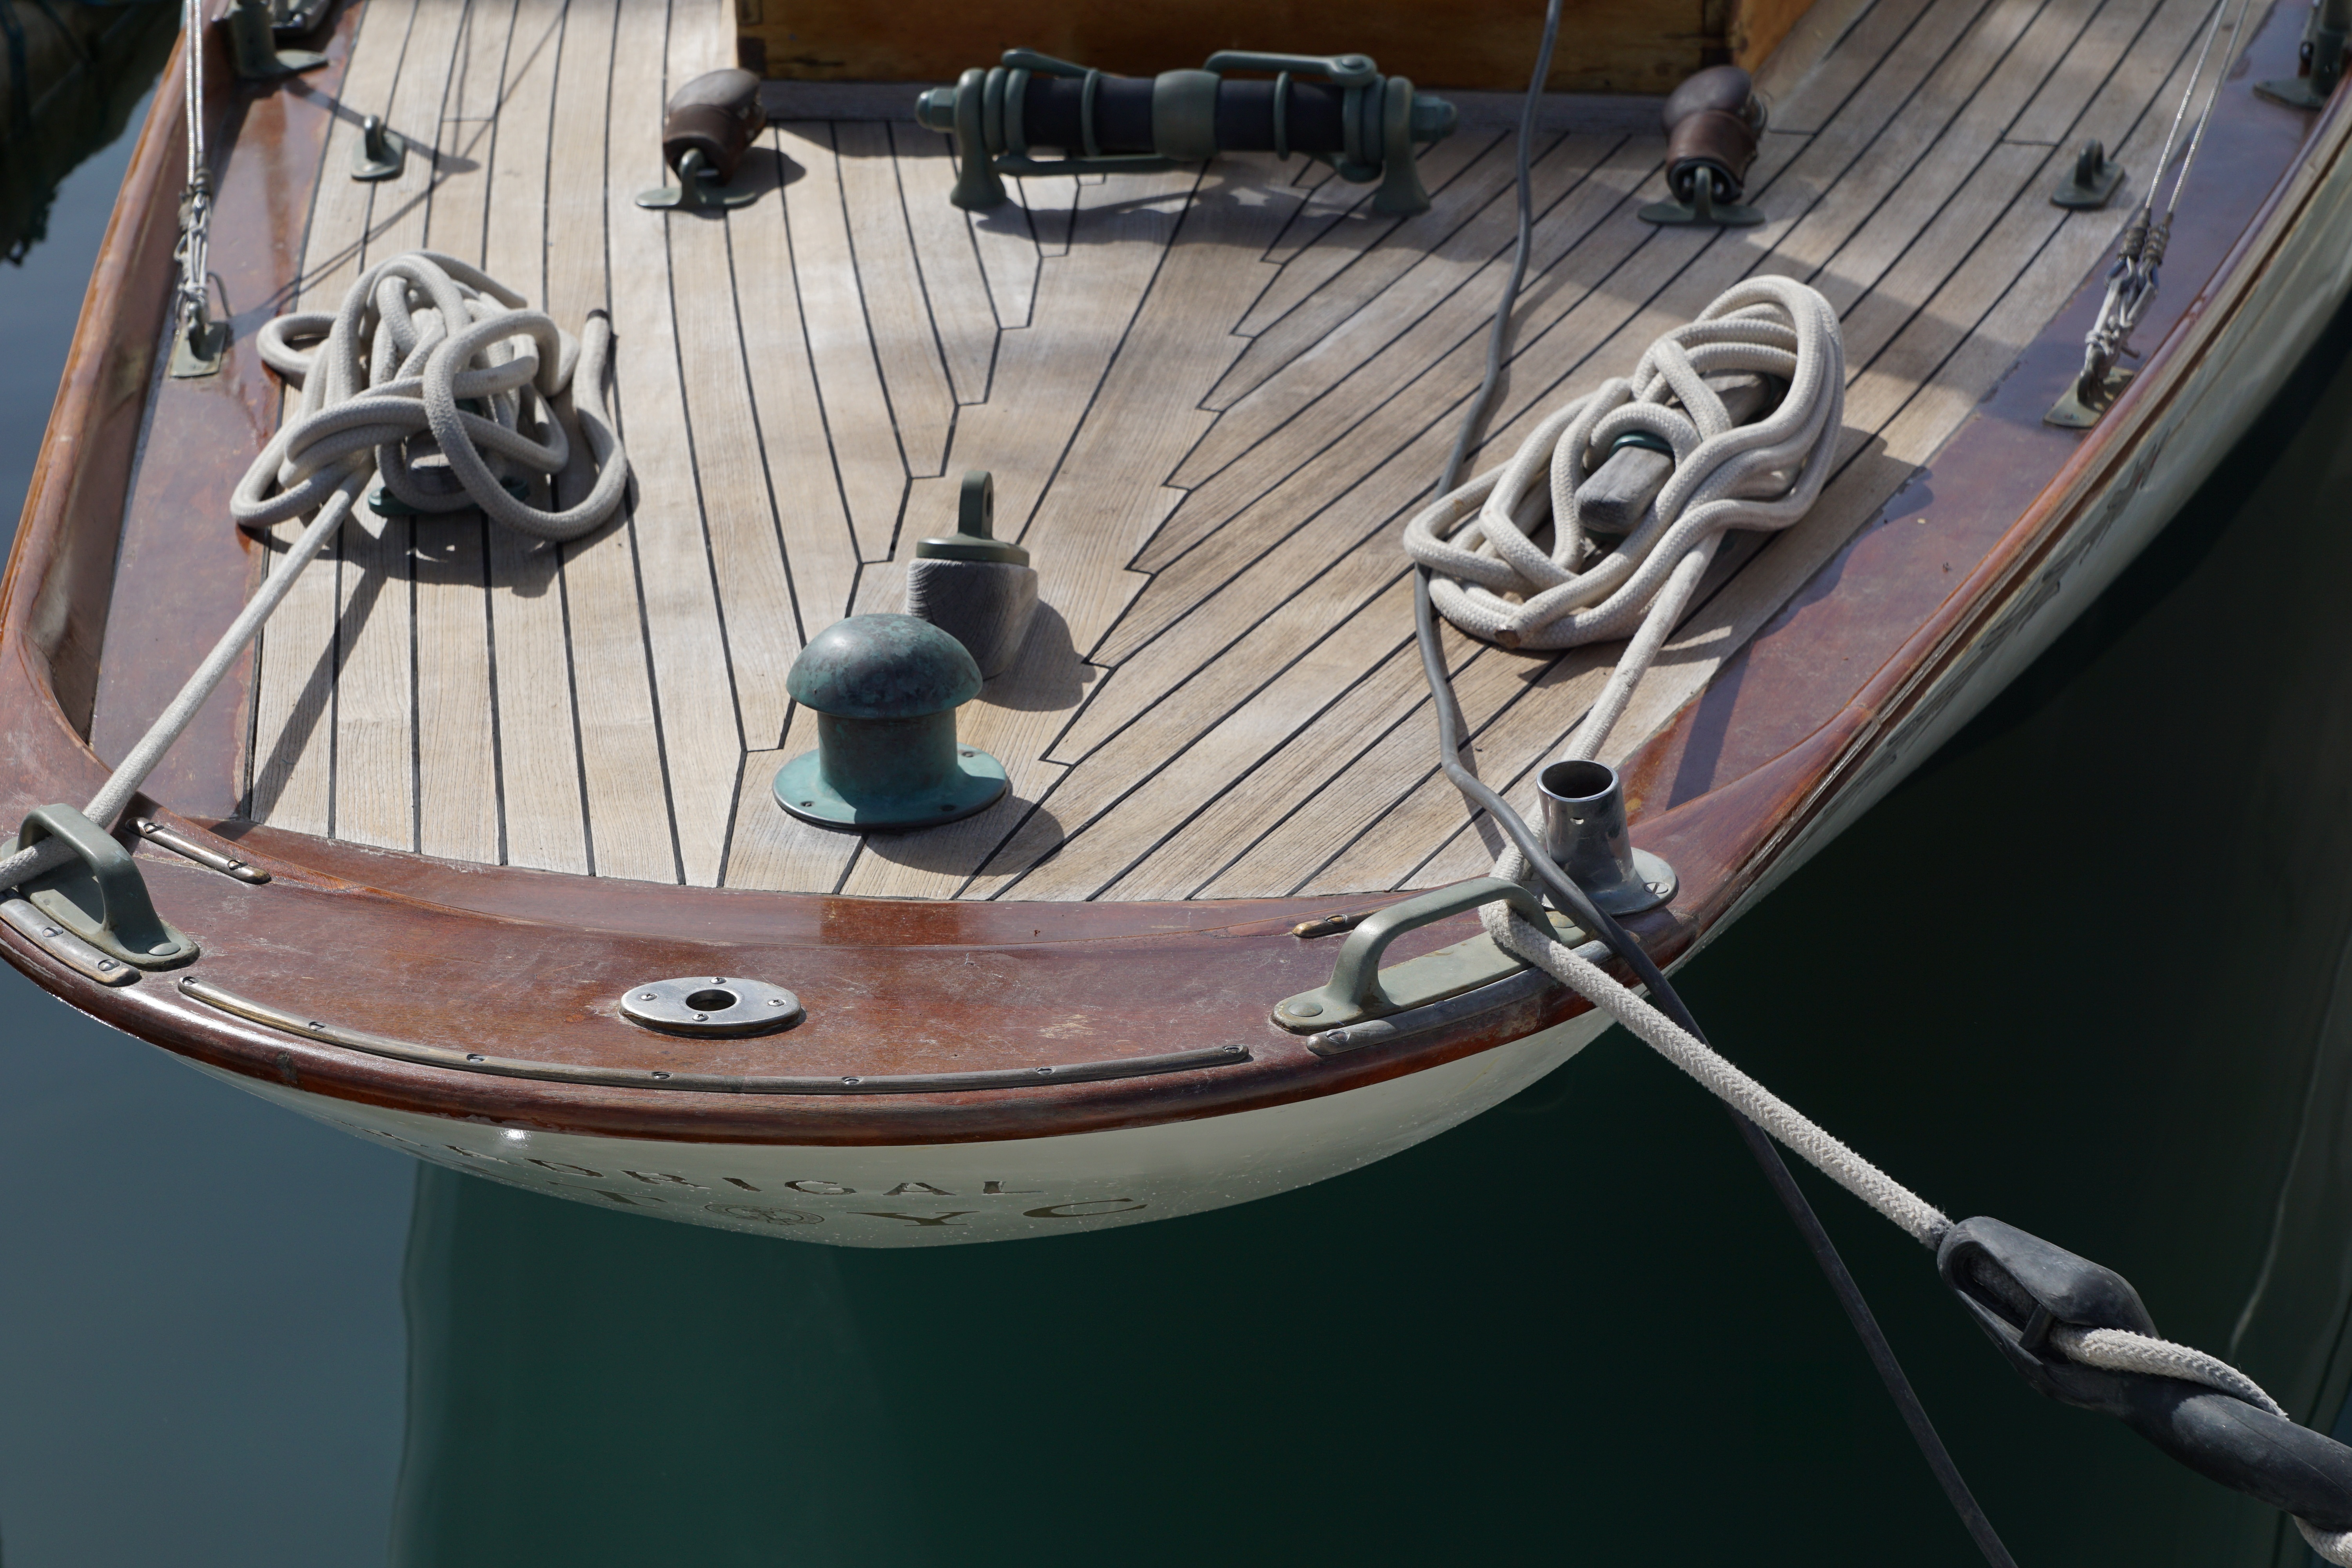
water, boat, wheel, ship, summer, boot, vehicle, mast, yacht, port, sailboat, luxury, sail, watercraft, sailing ship, ibiza, dinghy, skiff, watercraft rowing, caravel